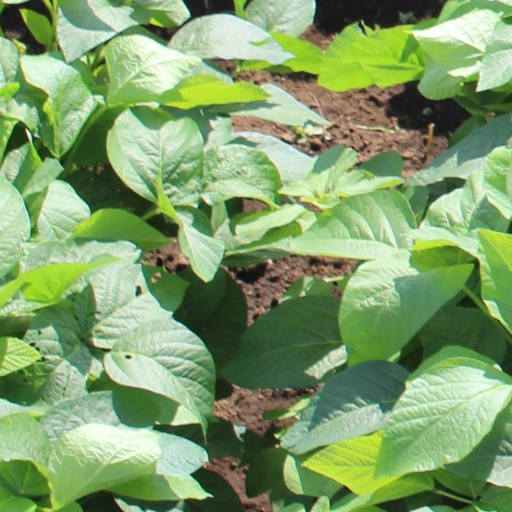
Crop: soybean